Marc Bekoff

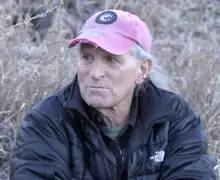
Bekoff in 2018

Marc Bekoff (born September 6, 1945, in Brooklyn, New York) is an American biologist, ethologist, behavioral ecologist and writer. He is Professor Emeritus of Ecology and Evolutionary Biology at the University of Colorado Boulder and cofounder of the Jane Goodall Institute of Ethologists for the Ethical Treatment of Animals, and cofounder of the Jane Goodall Roots and Shoots program.